The Choice (American TV series)

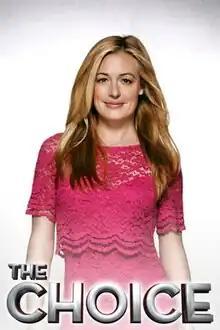

The Choice is an American television dating game show that premiered on Fox on June 7, 2012, immediately following the premiere of "Take Me Out".